Alexandre Le Grand (merchant)

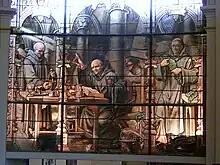
The legend of Bénédictine in stained glass, at the Palais Bénédictine.

The modern history of Bénédictine liqueur begins in 1863 when Alexandre Legrand – an industrialist, a merchant in wine and spirits, and also an art collector – discovered in his family library a 16th-century grimoire belonging to the Benedictine abbey of Fécamp. The book would have belonged to his grandfather, Prosper Elie Couillard, a "procureur fiscal" who might have acquired it during the French Revolution.